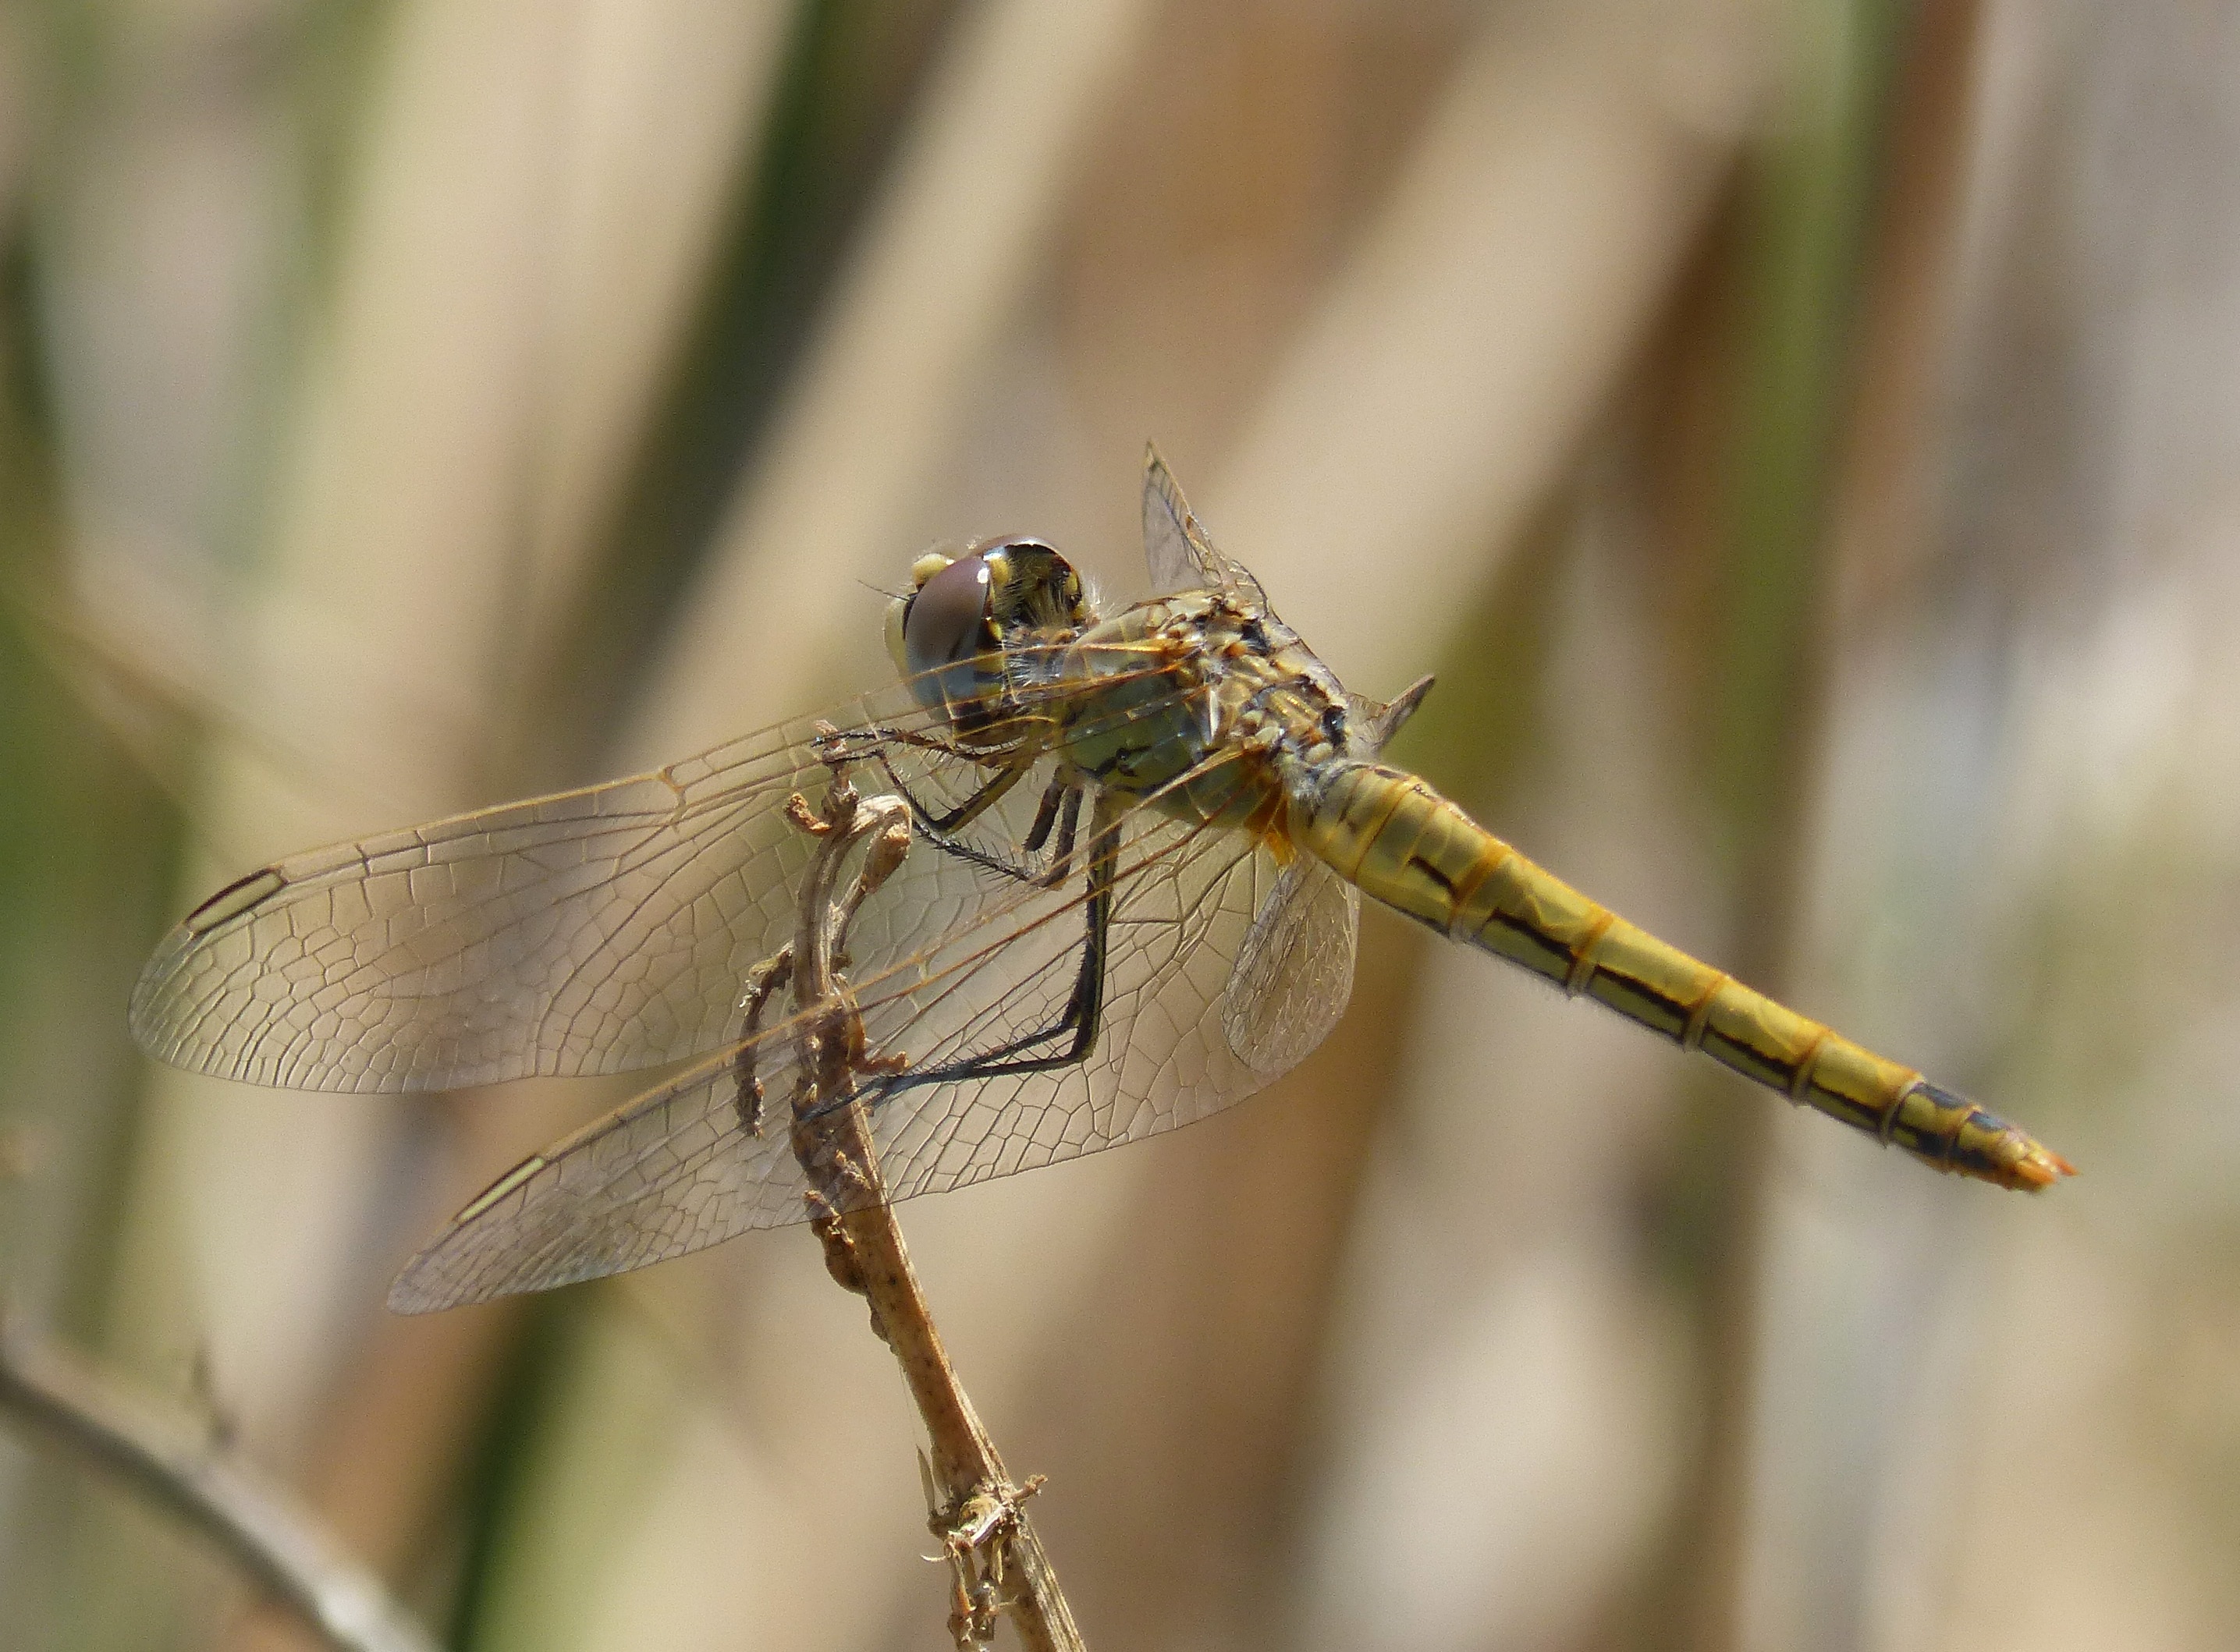
nature, branch, wing, photography, pond, insect, fauna, invertebrate, close up, dragonfly, damselfly, macro photography, arthropod, winged insect, annulata trithemis, i odonado, plant stem, dragonflies and damseflies